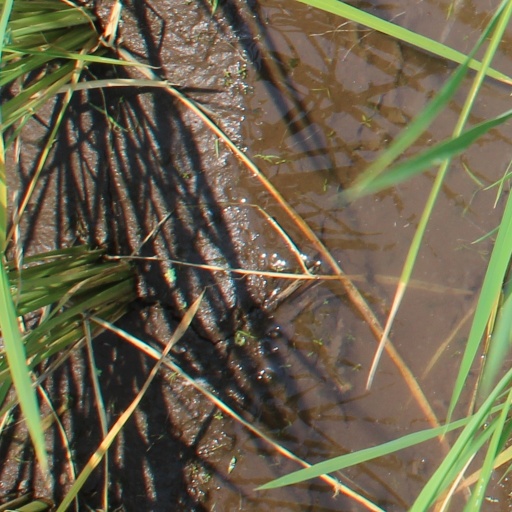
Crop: rice